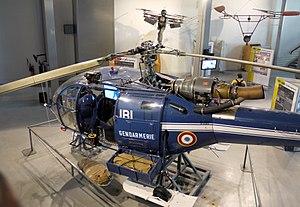
Hélicoptère léger Alouette III utilisé pour les missions de Sauvetage dans le massif du Mont Blanc par la Gendarmerie (1961). Cet appareil aurait secouru 16000 personnes entre 1972 et 2004
Au sein du ministère de l'intérieur, les forces aériennes de la Gendarmerie nationale sont chargées des missions de sécurité publique sur l'ensemble du territoire national au bénéfice de la Gendarmerie nationale et de la Police nationale ainsi que des missions de secours et d'intervention en milieu spécialisé selon le principe de subsidiarité avec les moyens aériens de la Sécurité civile. Par ailleurs, les FAGN apportent leur spécificité pour les missions militaires de l'Arme et éventuellement constituent un appui aux autres Forces Armées. Les hélicoptères de la Gendarmerie interviennent de jour comme de nuit. Ils sont placés sous l'autorité du Commandement des Forces Aériennes de la Gendarmerie nationale.